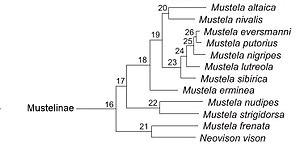
Cladogramme pour les Mustelinae.This file was derived from&#x3a
Le Vison d'Europe en France est une espèce autochtone de mammifères carnivores du genre Mustela. Petit mustélidés à la fourrure brun foncé marquée d'une à deux taches blanches sur le museau, le Vison d'Europe est inféodé aux écosystèmes aquatiques. Il vit dans les petites rivières, les marais et les ruisseaux où il se nourrit de petits mammifères, de poissons et d'amphibiens.
Le Vison d'Europe est une espèce de mammifères carnivores du genre Mustela. Petit mustélidés à la fourrure brun foncé marquée d'une à deux taches blanches sur le museau, le Vison d'Europe est inféodé aux écosystèmes aquatiques. Il vit dans les petites rivières, les marais et les ruisseaux où il se nourrit de petits mammifères, de poissons et d'amphibiens. La saison de reproduction se produit à la fin de l'hiver ; la femelle donne naissance à deux à sept petits dont elle s'occupe seule jusqu'à leur indépendance en automne. L'hybridation naturelle avec le putois est bien documentée.